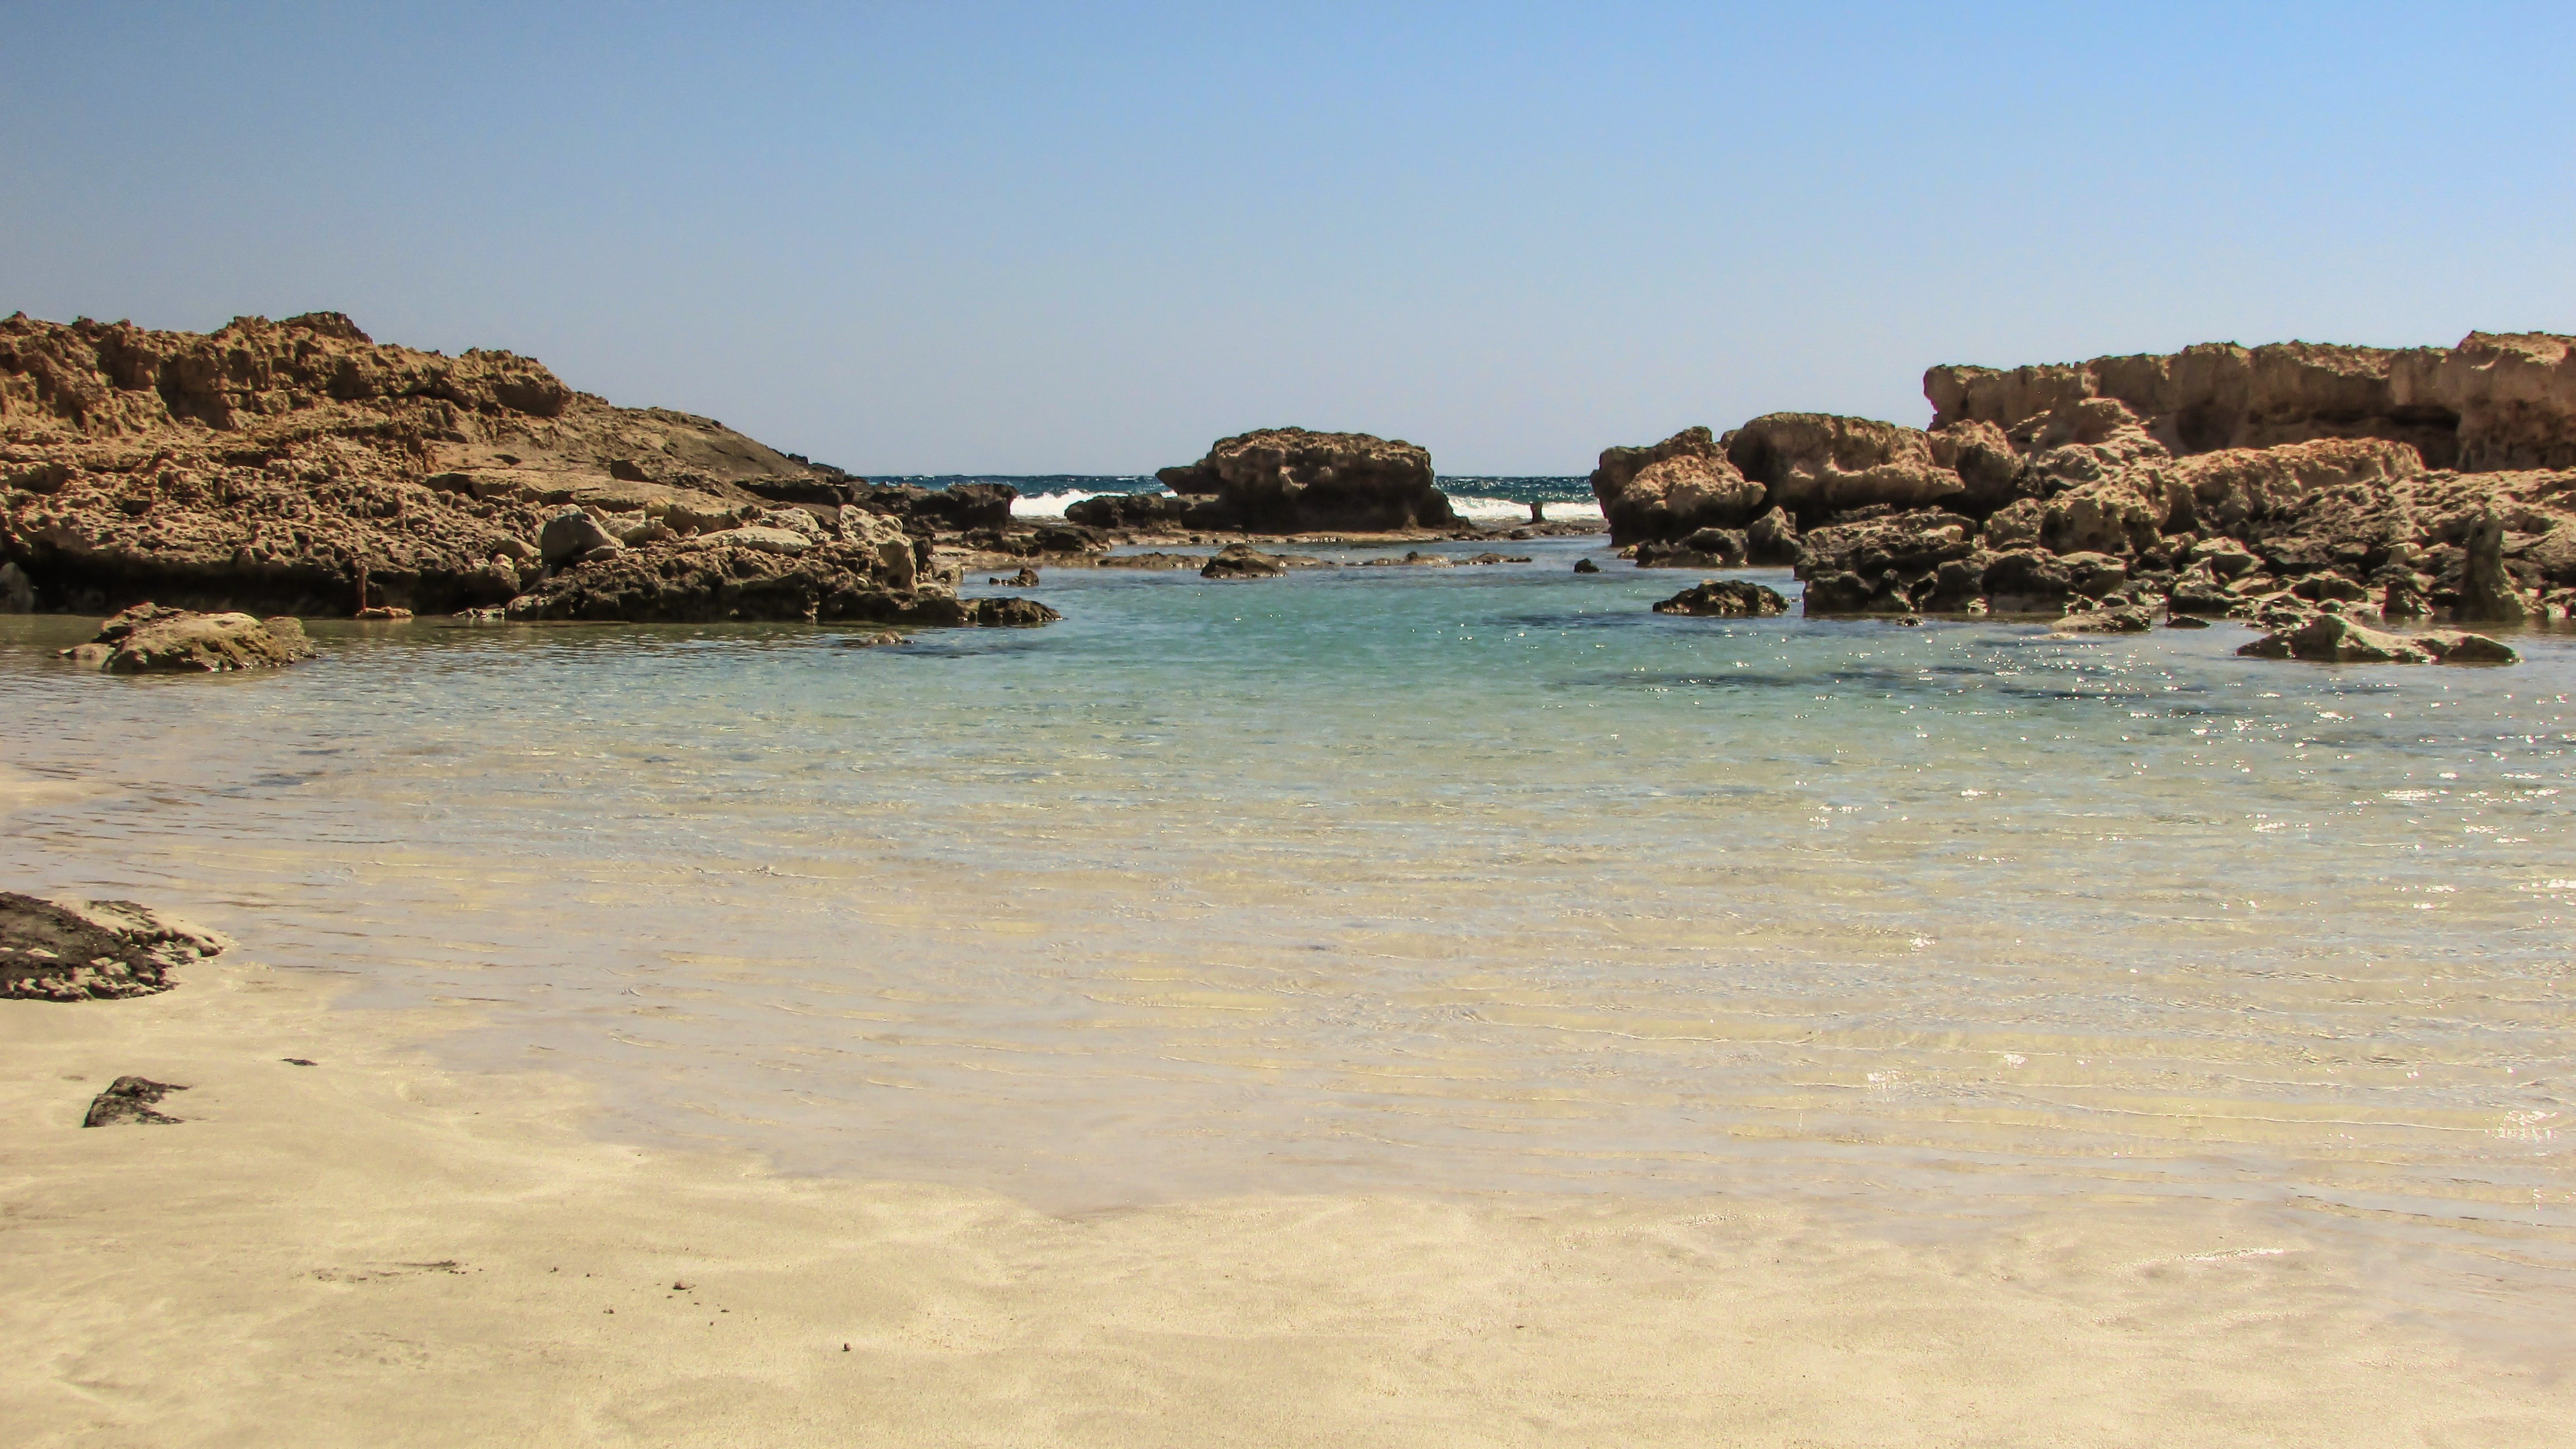
beach, sea, coast, water, nature, sand, ocean, shore, wave, summer, cove, tranquil, scenic, lagoon, bay, body of water, turquoise, cyprus, cape, wadi, ayia napa, wind wave